Maneuvering board

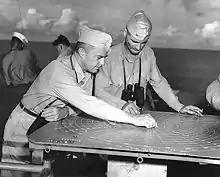
Working with a maneuvering board on USS Montpelier (CL-57), during operations in the Solomon Islands, 23 December 1943.

Prior to widespread availability of pocket calculators and computers, maneuvering boards were used aboard ships and aircraft to provide rapid solutions to commonly encountered relative motion problems. Availability of RADAR distance information improved solutions obtained with stadimeter estimates. When operating in a formation of ships, navigation personnel were encouraged to add the relative positions of the other ships in formation to their maneuvering boards to clarify station changing problems when orders were received.